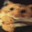
Label: hamster